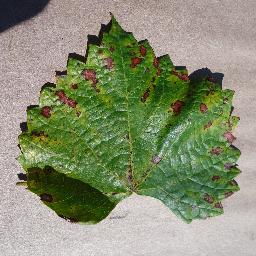
Label: Grape___Esca_(Black_Measles)